Clara Barton

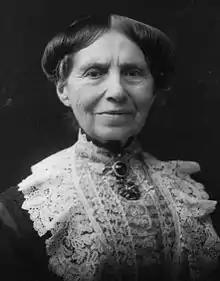
Photo by James E. Purdy (1904)

As criticism arose of her mixing professional and personal resources, Barton was forced to resign as president of the American Red Cross in 1904 at the age of 83 because her egocentric leadership style fit poorly into the formal structure of an organizational charity. She had been forced out of office by a new generation of all-male scientific experts who reflected the realistic efficiency of the Progressive Era rather than her idealistic humanitarianism. In memory of the courageous women of the civil war, the Red Cross Headquarters was founded. During the dedication, not one person said a word. This was done in order to honor the women and their services. After resigning, Barton founded the National First Aid Society.